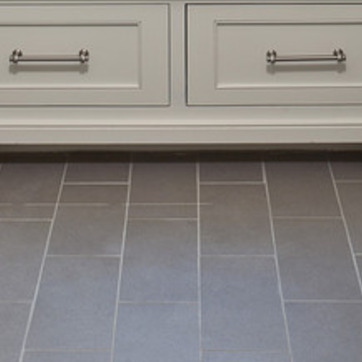
Material: tile